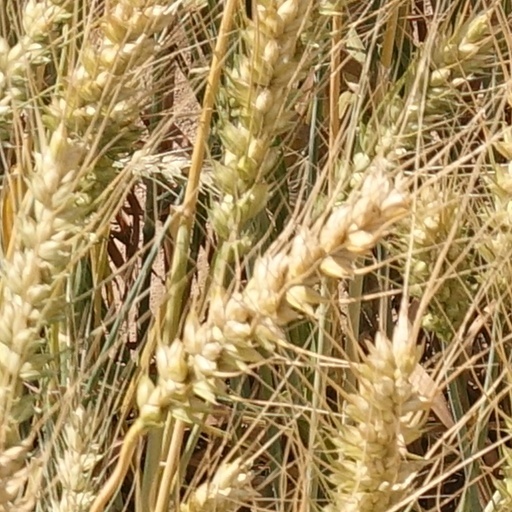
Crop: wheat